Qalqiliya Governorate

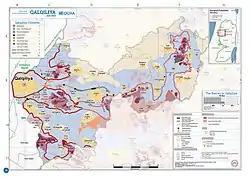

The Qalqiliya Governorate or Qalqilya Governorate is an administrative area of Palestine in the northwestern West Bank. Its capital or "muhfaza" (seat) is the city of Qalqilya that borders the Green Line.